Vostok Station

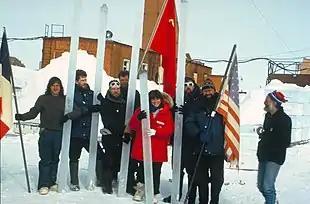
Ice cores at Vostok, with a portion of the station behind

Vostok Station was established on 16 December 1957 (during the International Geophysical Year) by the 2nd Soviet Antarctic Expedition and was operated year-round for more than 72 years. The station was temporarily closed from January 1962 to January 1963, from February to November 1994, and during the winter of 2003.